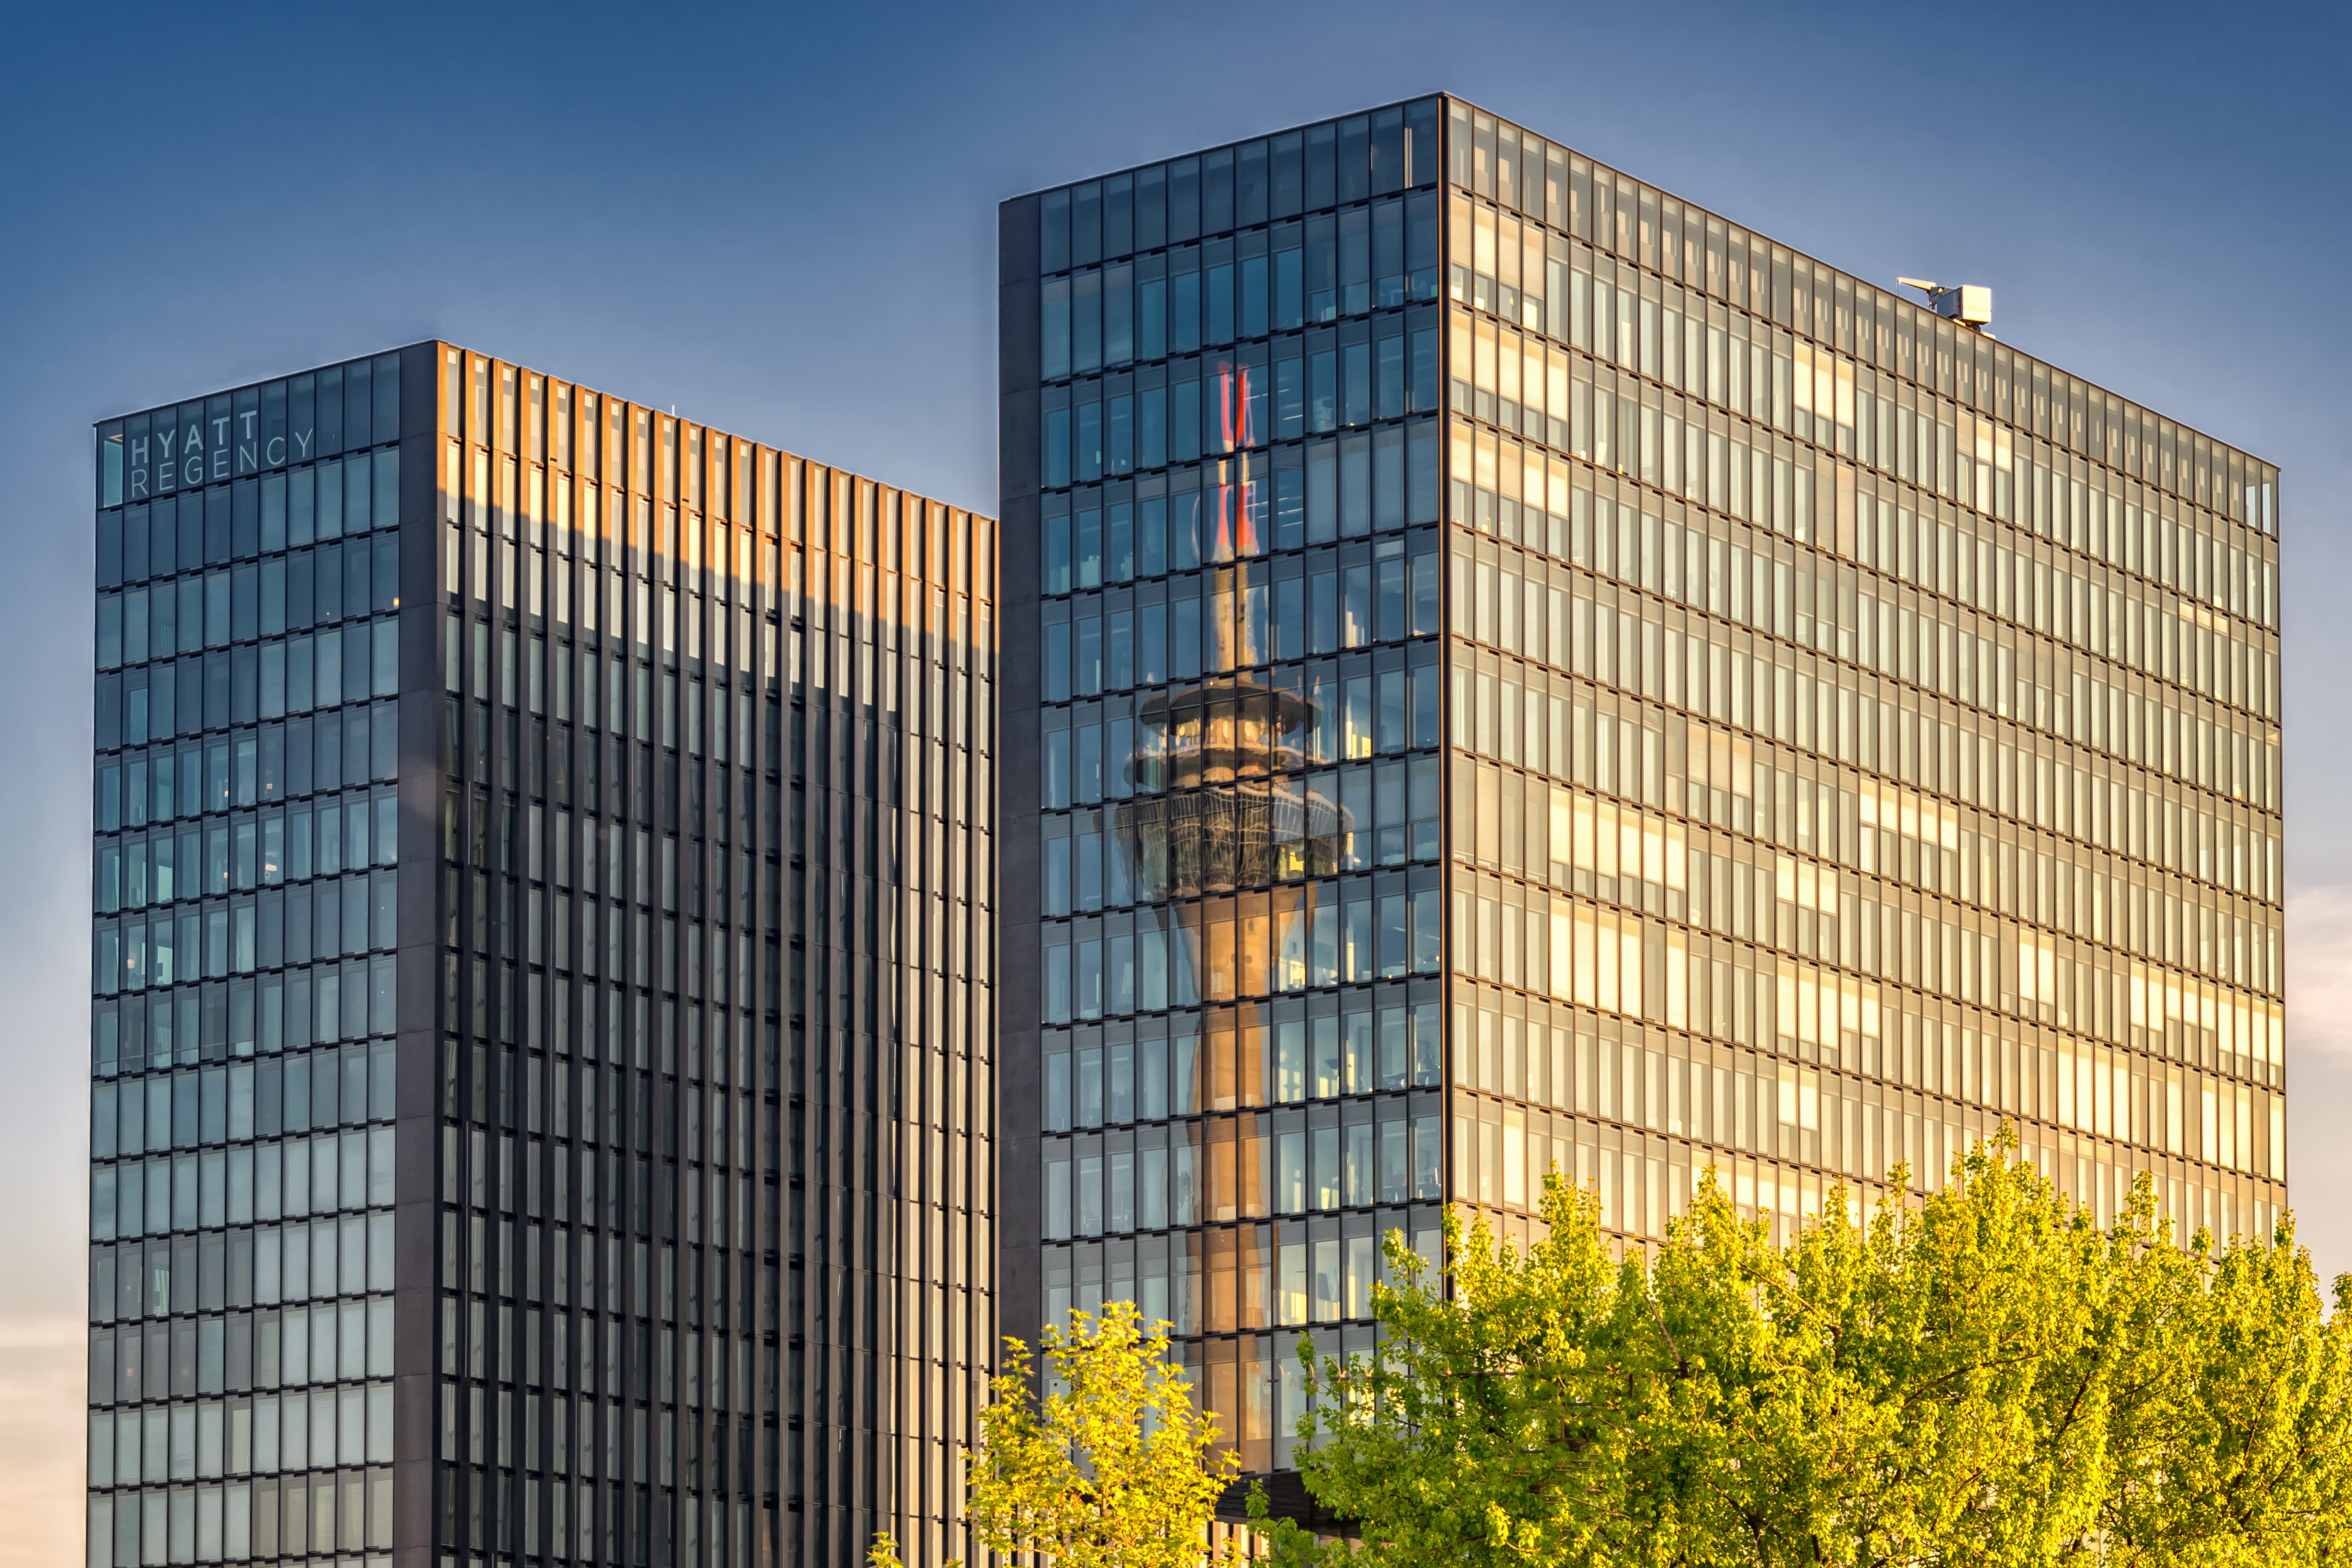
architecture, skyline, window, glass, building, skyscraper, downtown, high, facade, tourism, modern, tower block, skyscrapers, luxury, hotel, germany, stay, commercial building, headquarters, mirroring, hyatt, condominium, neighbourhood, big city, real estate, glass front, dusseldorf, tv tower, residential area, metropolitan area